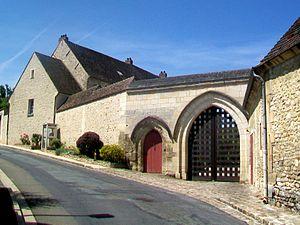
Ancien prieuré reconverti en ferme, 1 Grande-rue.
Hodent est une commune française située dans le département du Val-d'Oise en région Île-de-France.